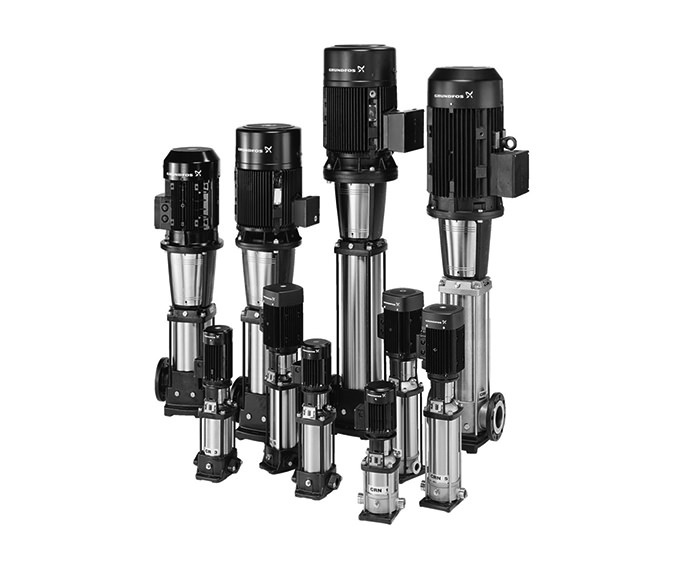
Grundfos Pumps CR120-3-1 A-G-A-E-HQQE 3x 230/460 60 Hz Vertical Multistage Centrifugal Pump Model 96938662
Grundfos Pumps CR120-3-1 A-G-A-E-HQQE 3x 230/460 60 Hz Vertical Multistage Centrifugal Pump Model 96938662, 5" x 5", 60 HP, 3 Phase
Brand: Grundfos
Category: Hardware > Hardware Pumps > Sprinkler, Booster & Irrigation System Pumps > Centrifugal Pumps